Picket (punishment)

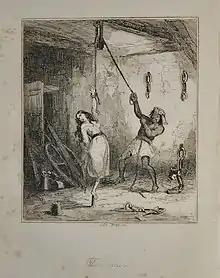
Luisa Calderón being tortured, as illustrated in one of the many prints at the time

The picket, picquet or piquet was a form of military punishment in vogue in the 16th and 17th centuries in Europe. It consisted of the offender being forced to stand on the narrow flat top of a peg for a period of time. The punishment died out in the 18th century and was so unfamiliar by 1800 that when the then governor of Trinidad, Sir Thomas Picton, ordered Luisa Calderon, a woman of European and African ancestry, to be so punished, he was accused by public opinion in England of inflicting a torture akin to impalement. It was thought erroneously that the prisoner was forced to stand on the head of a pointed stake, and this error was repeated in the "New English Dictionary".